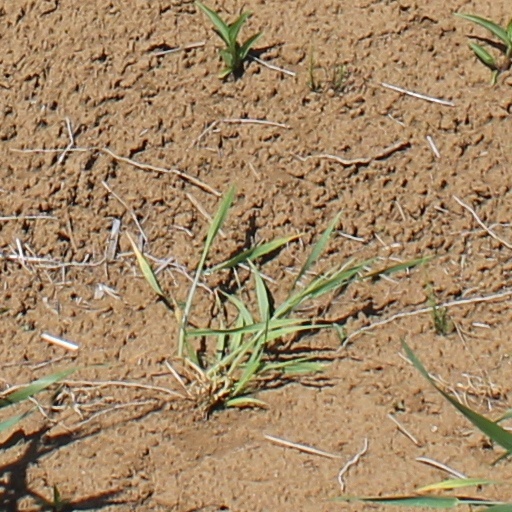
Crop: wheat